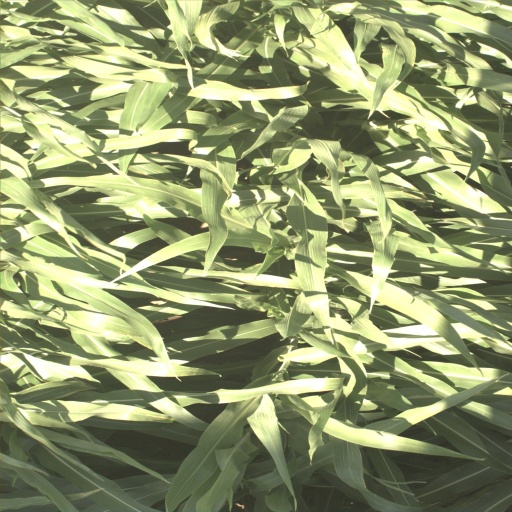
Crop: sorghum